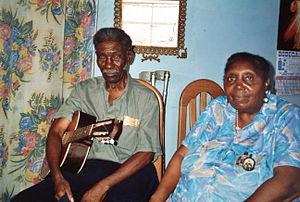
Le musicien à El Carmen - Chincha - Ce village abrite la communauté afro-péruvienne la plus importante du Pérou - Prise de vue effectuée durant le tournage du Documentaire ""Negra"" réalisé par Franck Schneider"